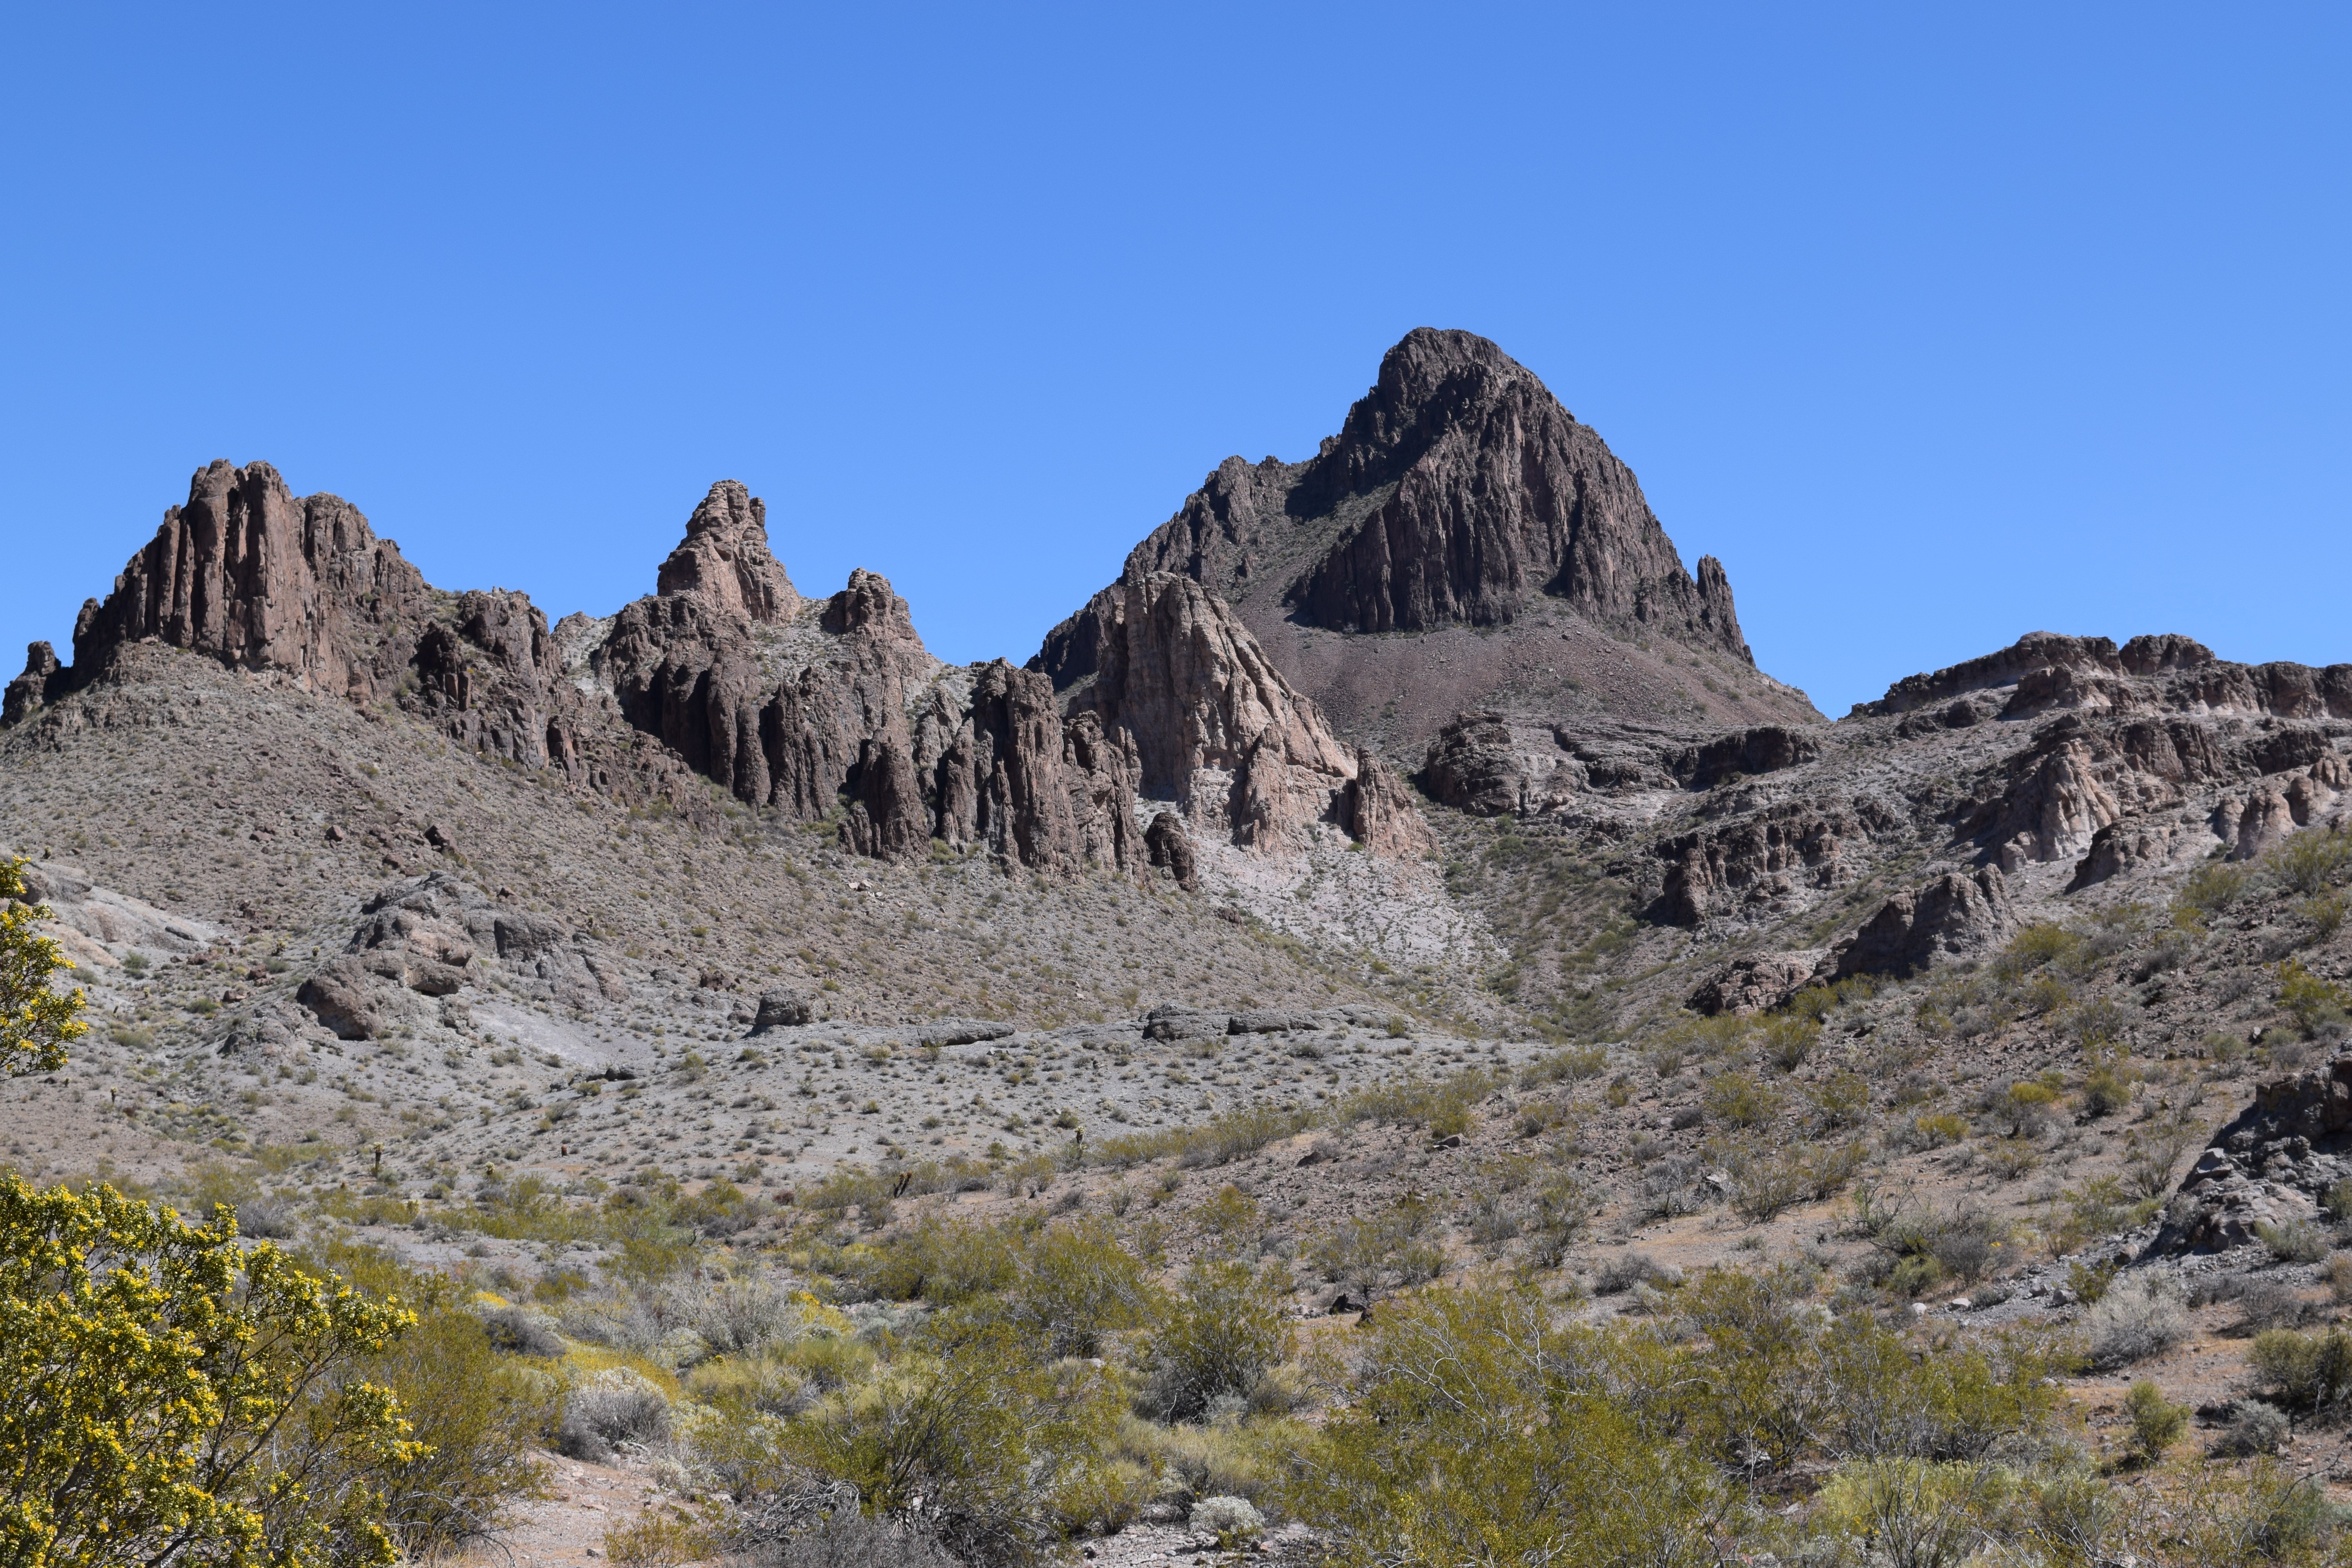
landscape, nature, rock, wilderness, walking, mountain, hiking, trail, desert, adventure, valley, mountain range, formation, scenic, park, tourism, national park, ridge, summit, geology, backpacking, badlands, plateau, wadi, landform, mountain pass, desert scene, geographical feature, mountainous landforms